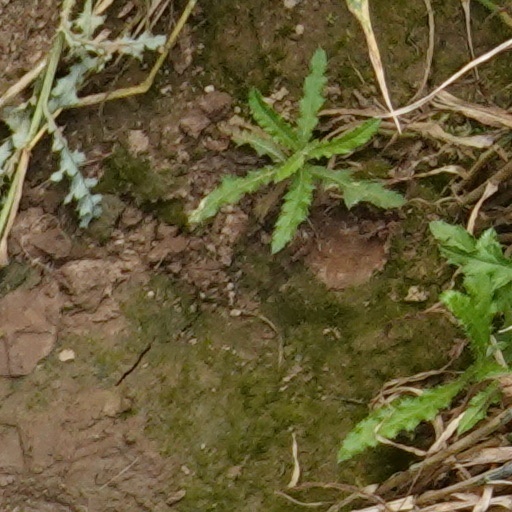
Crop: wheat